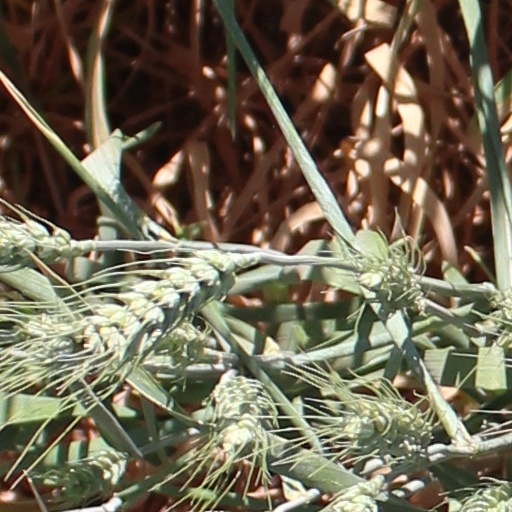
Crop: wheat